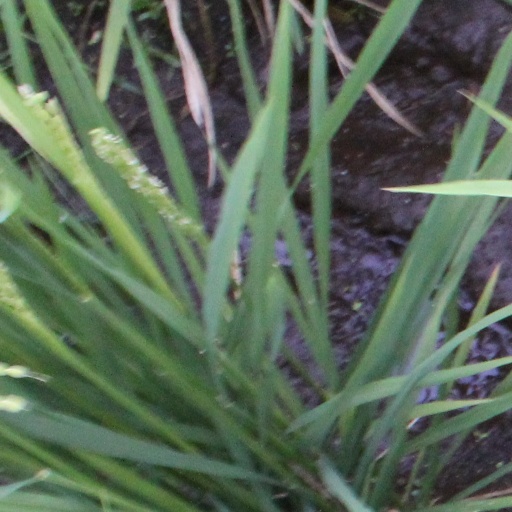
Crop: rice